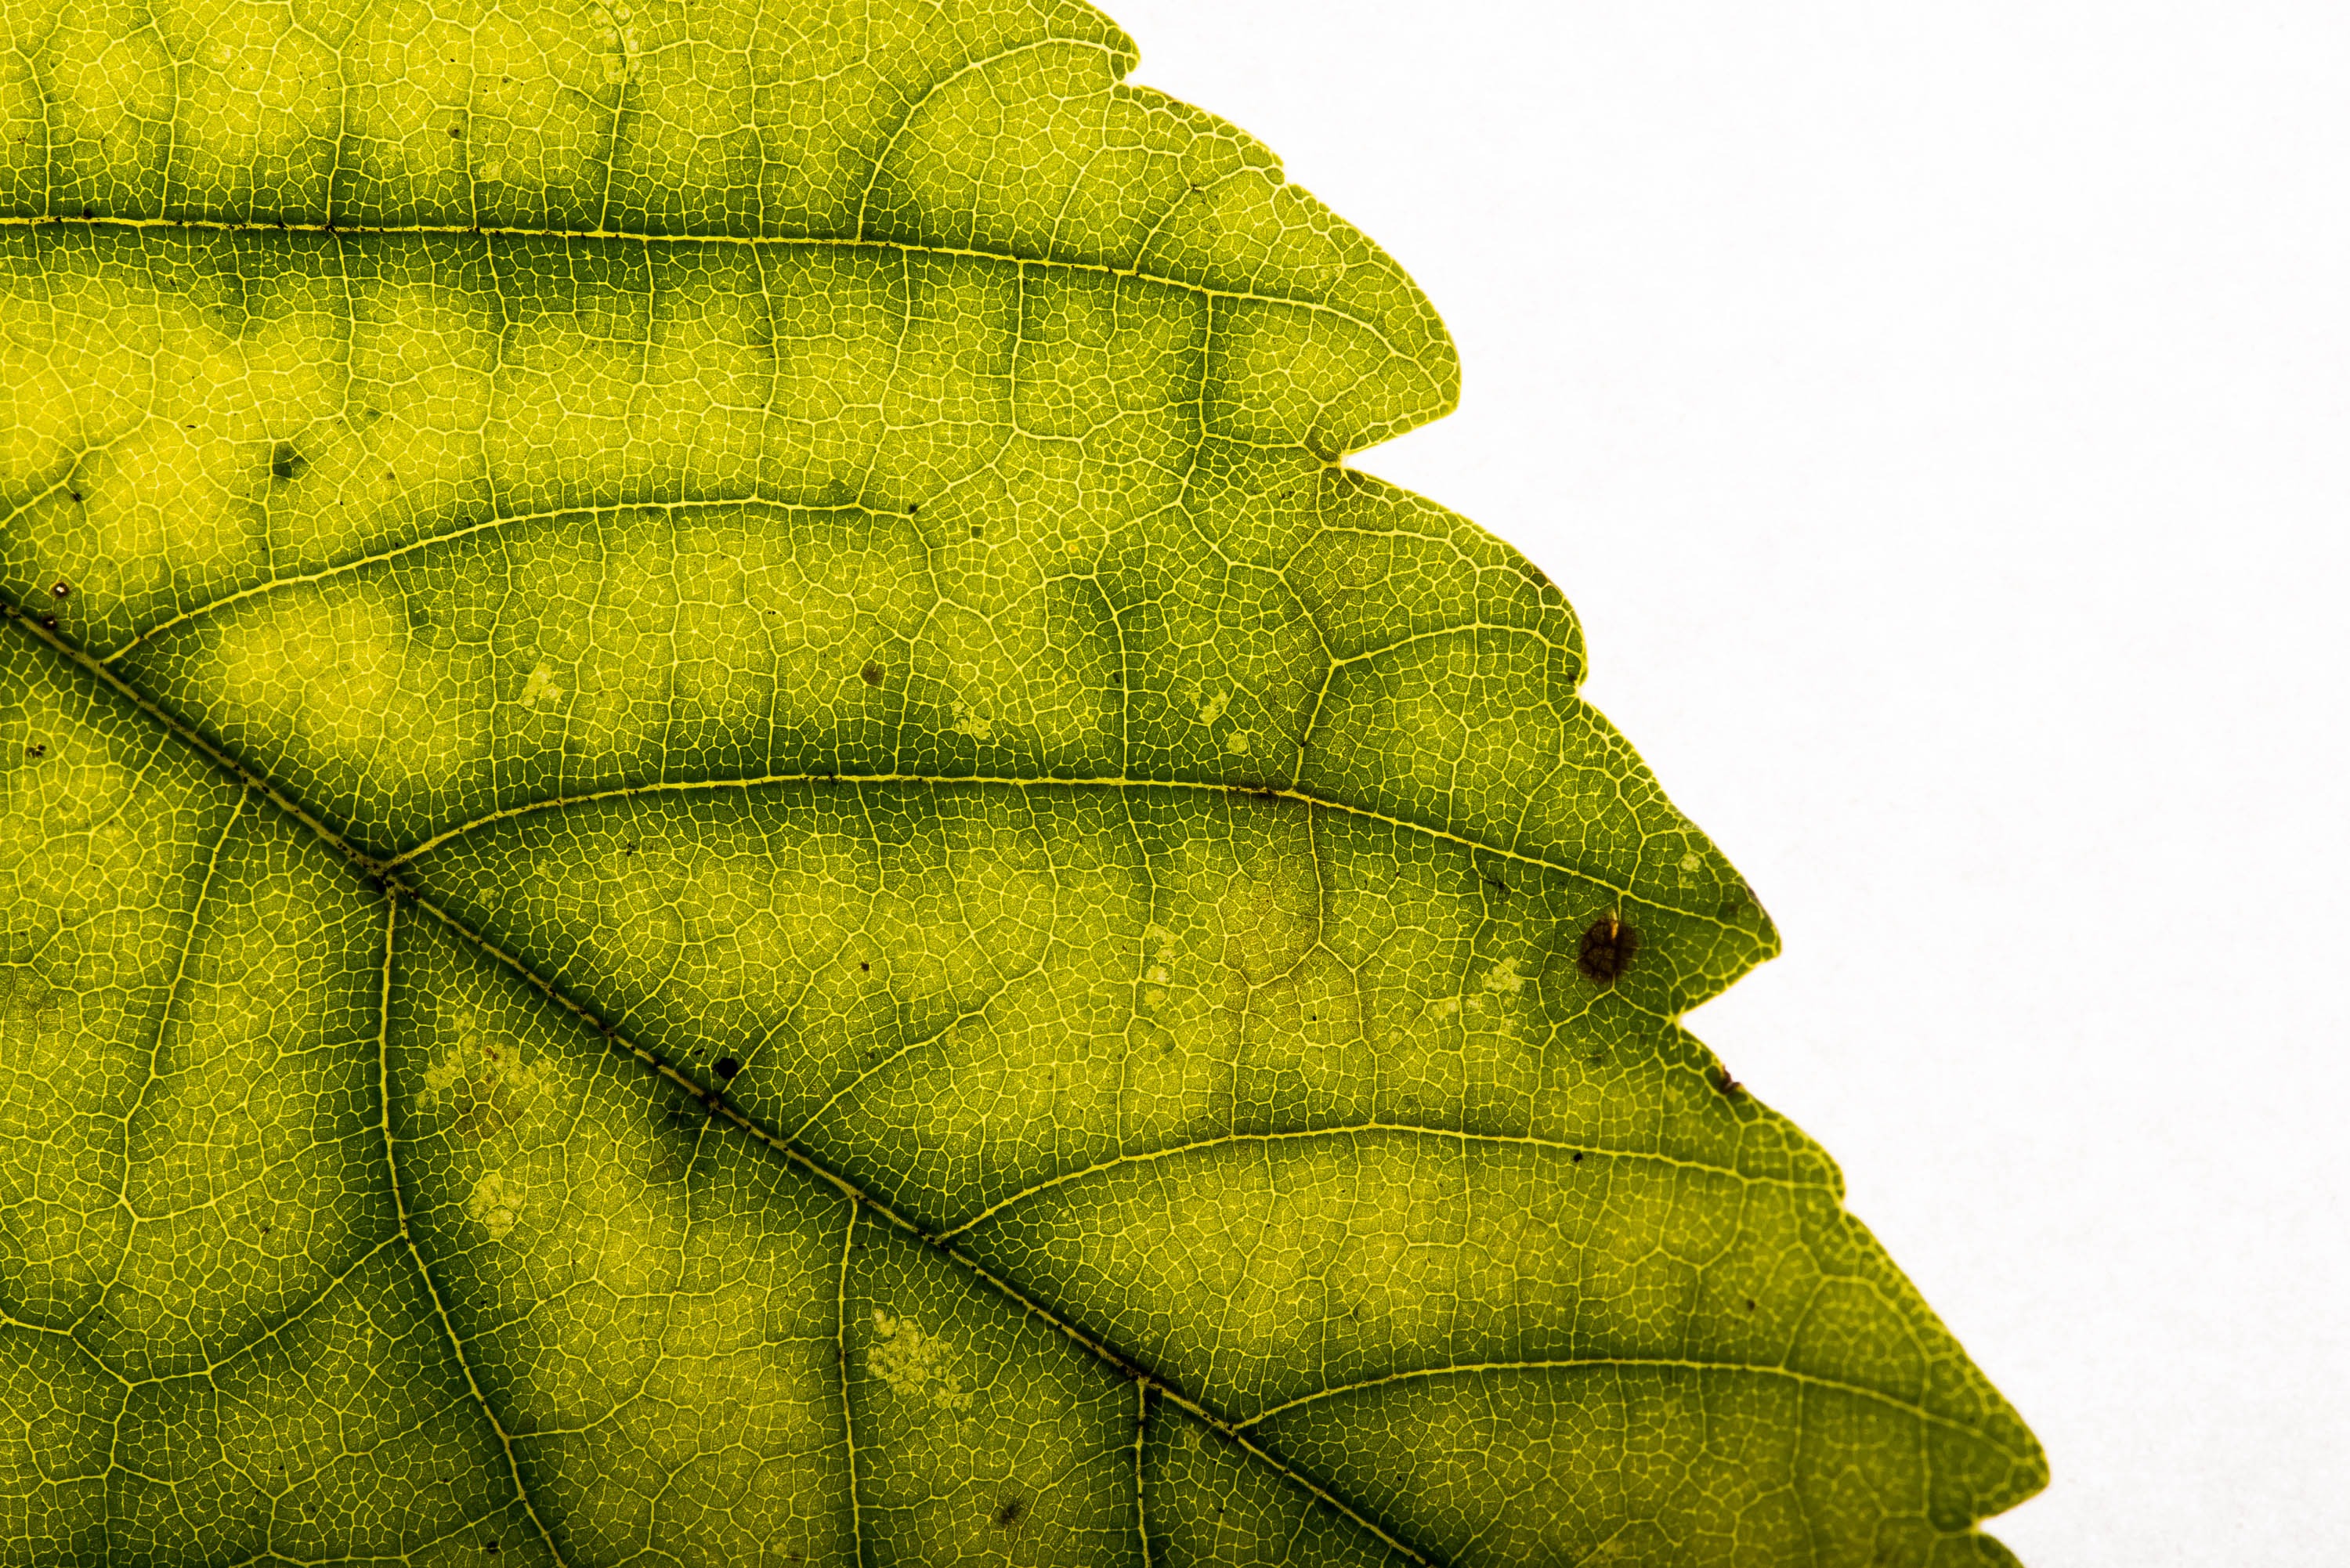
tree, branch, plant, leaf, flower, pattern, green, produce, botany, yellow, flora, close up, leaves, fall foliage, back light, macro photography, flowering plant, plant stem, land plant